2000 Ibero-American Championships in Athletics

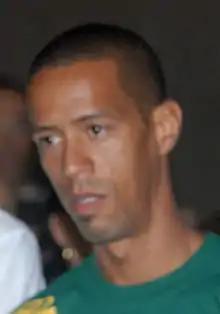
Brazil's Hudson de Souza won the 800 and 1500 m titles.

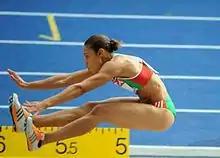
Heptathlon runner-up Naide Gomes was São Tomé and Príncipe's first ever medallist.

A total of 20 delegations were sent from the 28 member nations of the Asociación Iberoamericana de Atletismo, with 297 athletes being present at the competition. Recently joined members Angola, Cape Verde and Equatorial Guinea were all absent in 2000. Costa Rica, El Salvador and the Dominican Republic were other regular participants who did not take part in the championships.